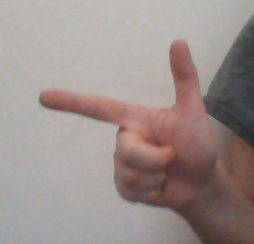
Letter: yaa